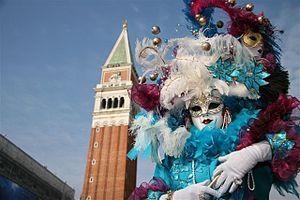
Le carnaval de Venise est une fête traditionnelle italienne remontant au Moyen Âge. Il commence dix jours avant le mercredi des Cendres et se poursuit jusqu'au mardi gras. Connu pour ses costumes et ses masques, il attire des foules considérables.